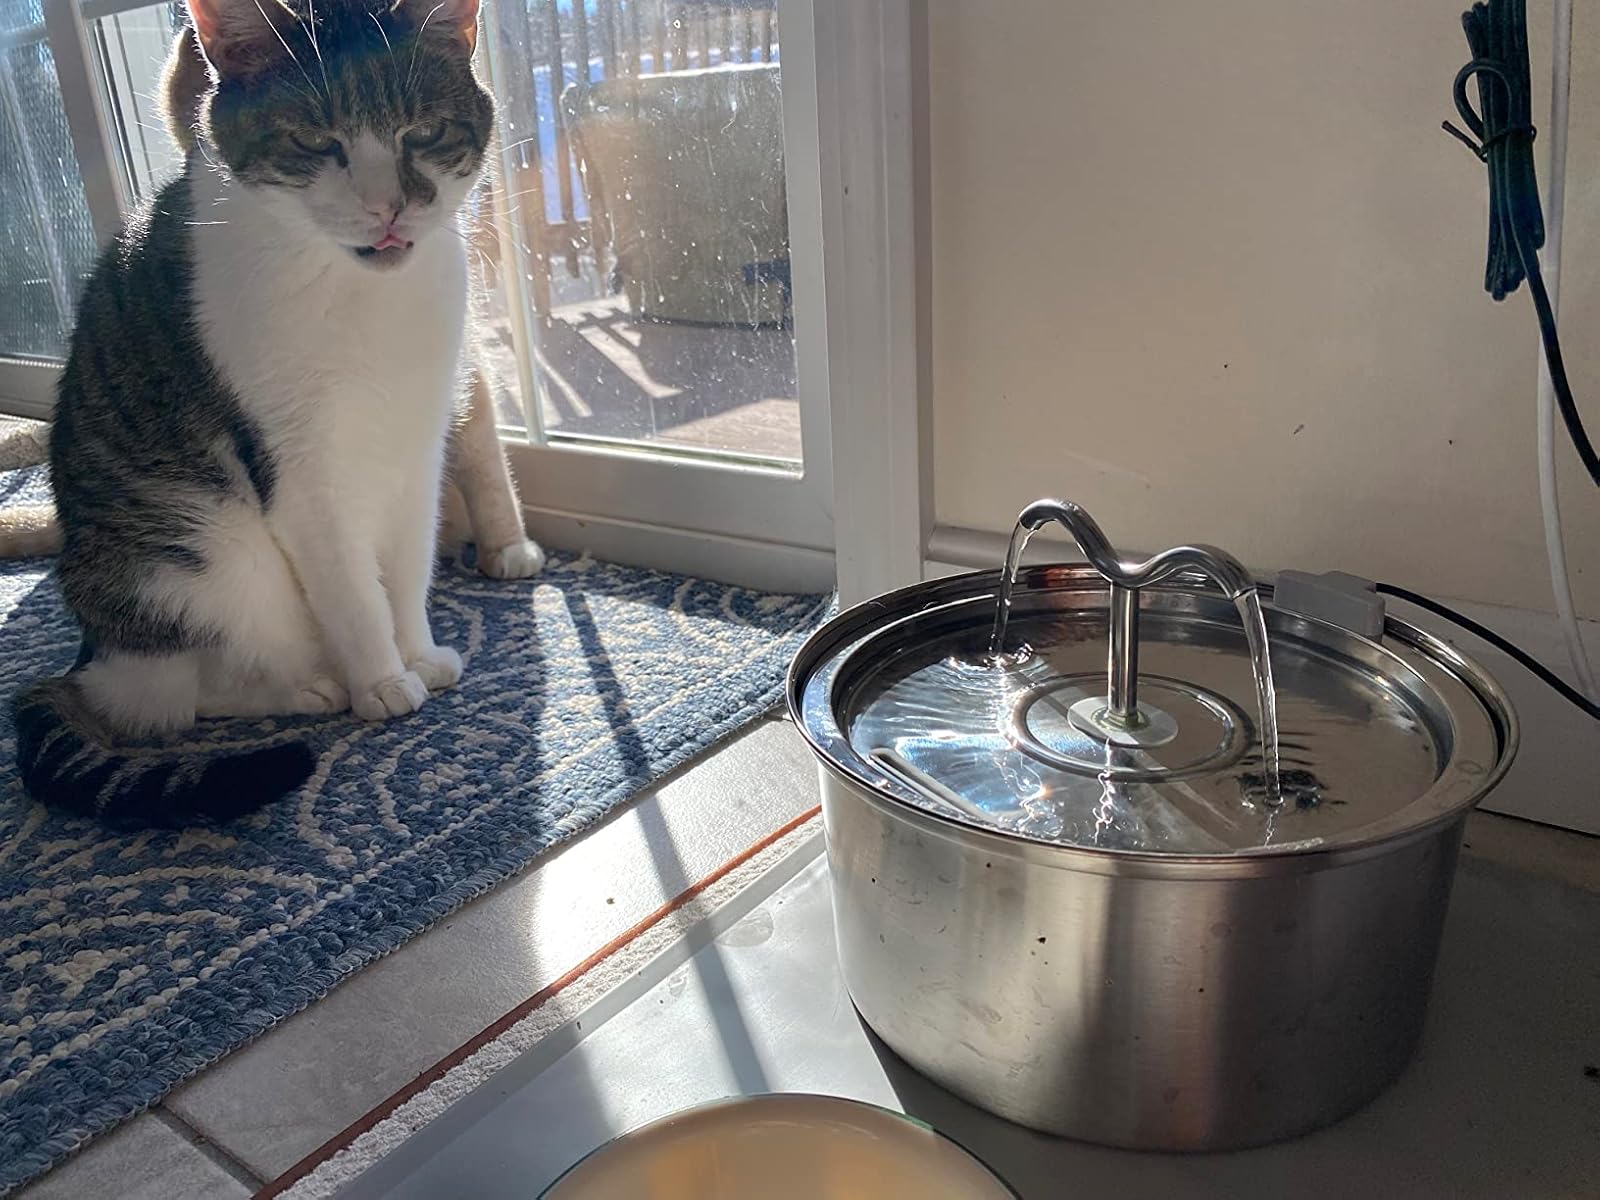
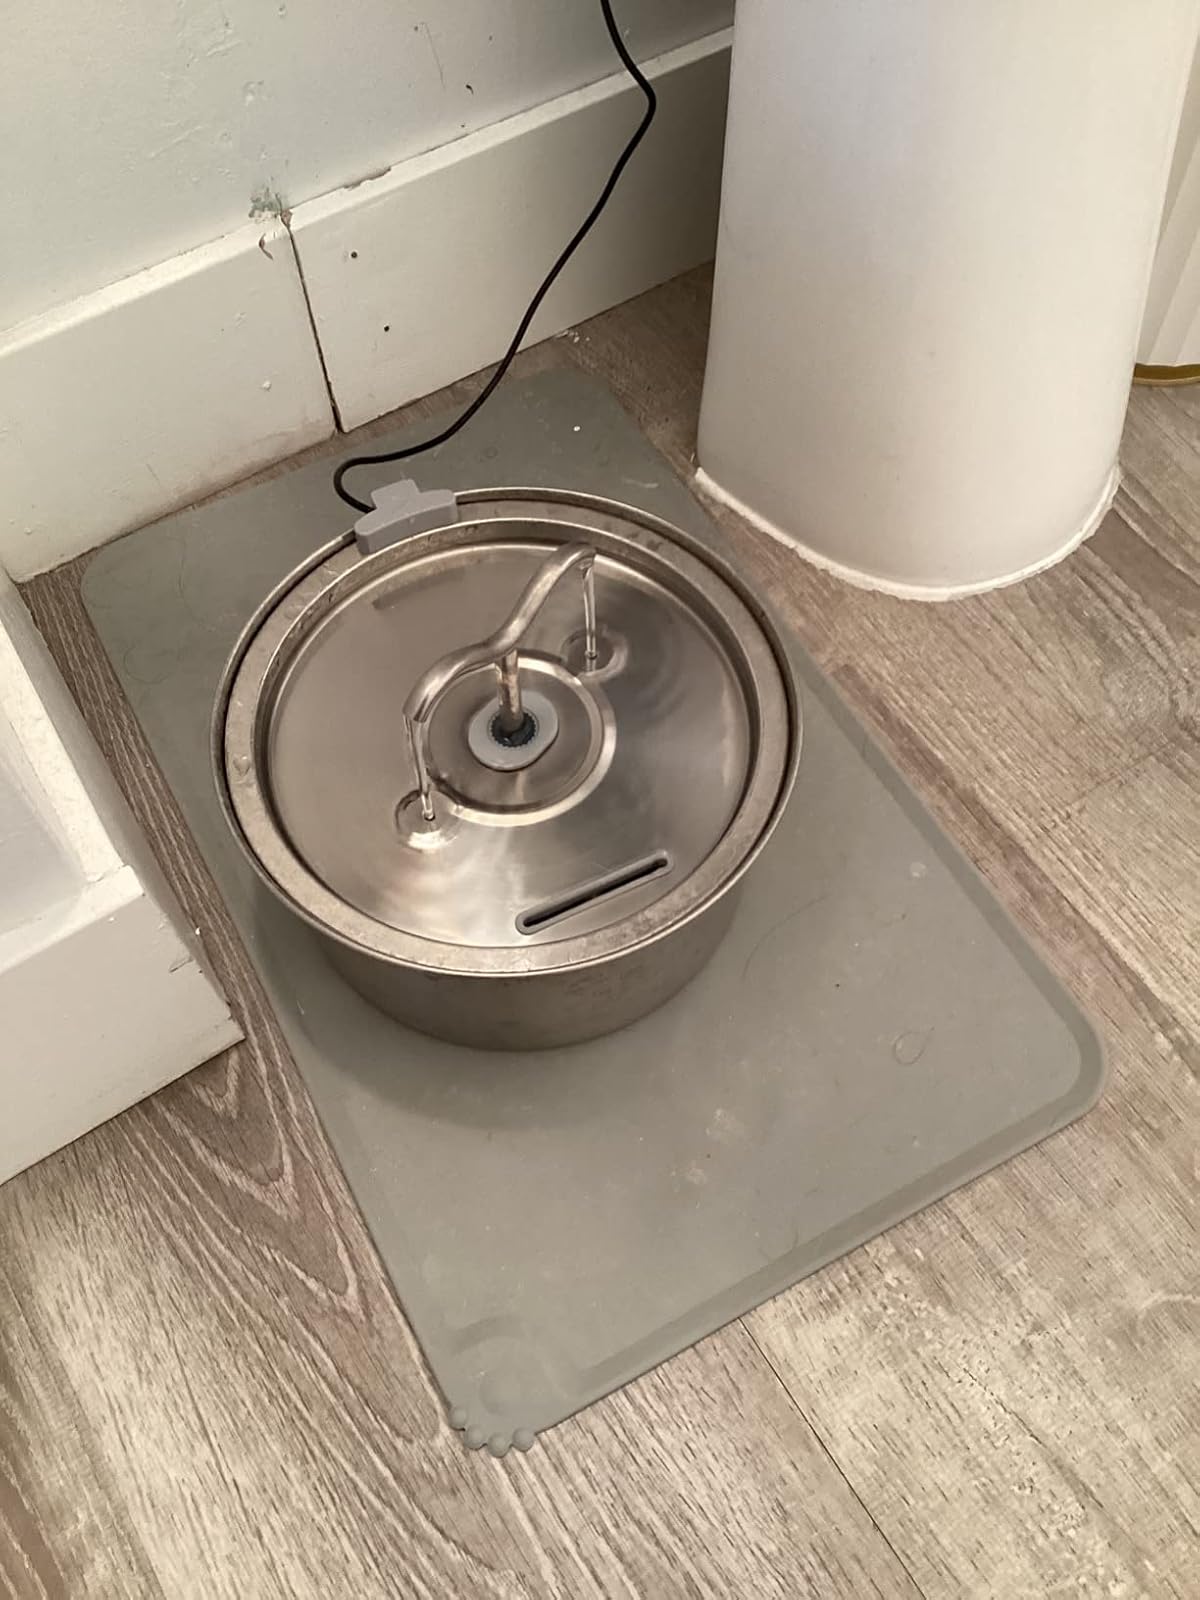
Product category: items_bowl
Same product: yes